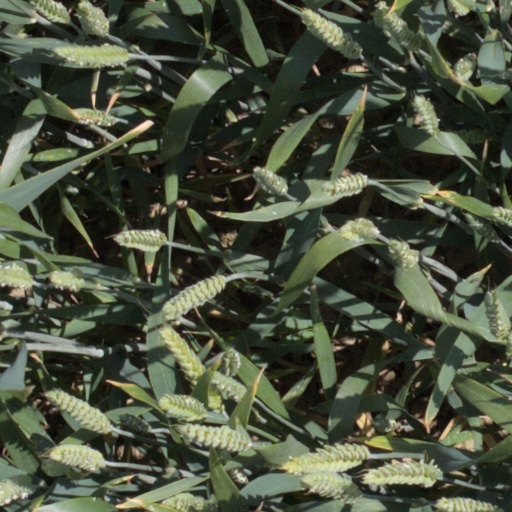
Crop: wheat